Freedom of religion in Iran

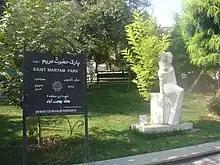
Saint Mary Park in Tehran (2011)

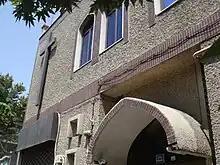
Protestant church in Tehran (Qods Street, across Tehran University, 140 m away from Ali Khamenei residence), taken 2011

Blasphemy law in Iran is used as a weapon against Christians and Christianity within Iran's borders.